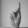
ASL letter: K